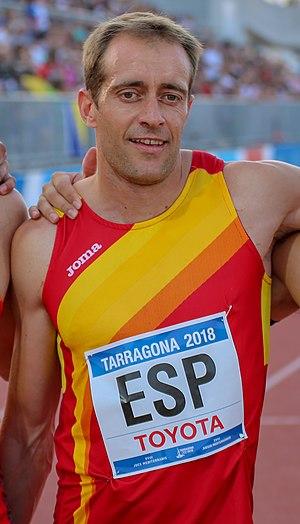
Ángel David Rodríguez García est un athlète espagnol, spécialiste du sprint.